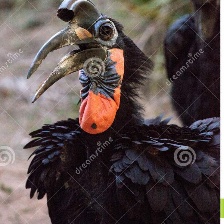
Species: ABYSSINIAN GROUND HORNBILL
Scientific name: BUCORVUS ABYSSINICUS
ImageNet parent category: hornbill